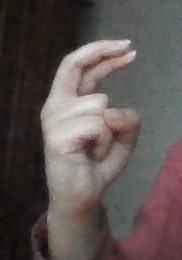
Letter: zay